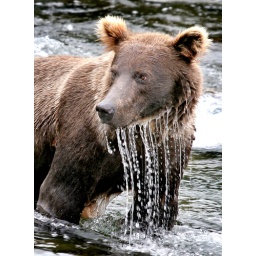
A bear fishing in a river at Katmai National Park, Alaska. Taken last month.